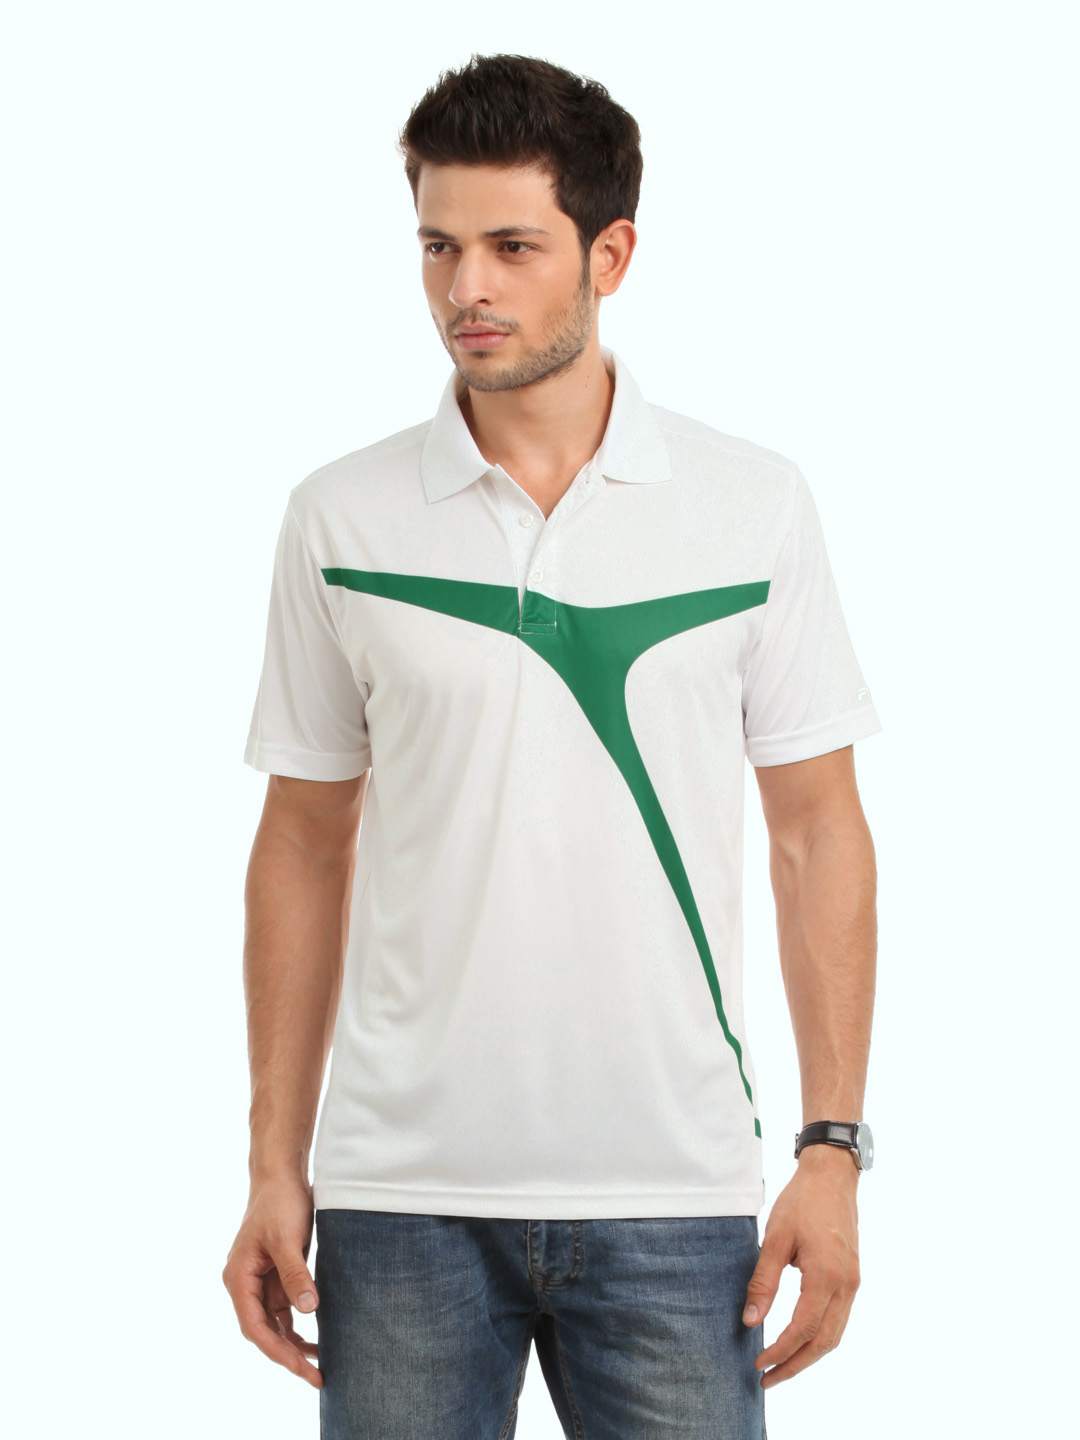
Fila Men White T-Shirt
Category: Apparel / Topwear / Tshirts
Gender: Men
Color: White
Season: Summer 2012
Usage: Sports